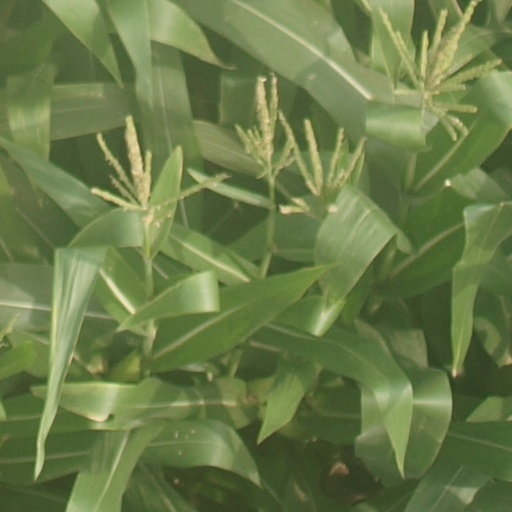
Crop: maize; corn